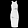
Label: Dress